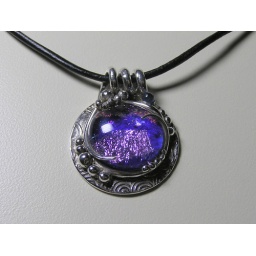
Purple dichroic glass cabochon set in pure silver